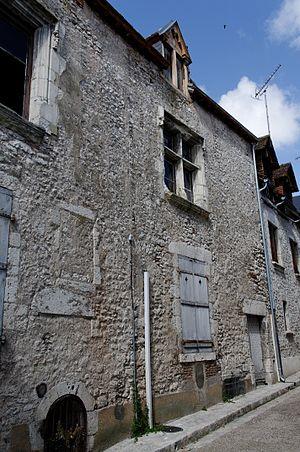
Maison du 15e siècle (siège du fief de la Bougrerie), Meung-sur-Loire, Loiret, France